The Non-Stop Flight

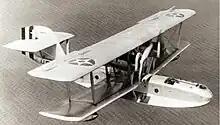

Johnson got permission from the United States Navy to use the actual PN-9 No 1 flying boat in his movie. Besides using the original plane, he also got the complete cooperation of the US Navy in making this photoplay. The Navy not only allowed Johnson to film flying scenes but paraded the entire battle fleet consisting of Dreadnoughts, Destroyers, and Submarines for Emory to film.